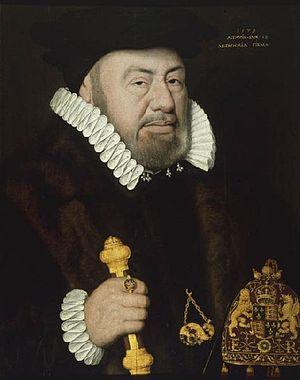
Corpus Christi est un des 31 collèges de l'université de Cambridge au Royaume-Uni. Il a été fondé en 1352, ce qui en fait le 8ᵉ des collèges de Cambridge dans l'ordre d'ancienneté.
Nicholas Bacon est un juriste et homme politique anglais.